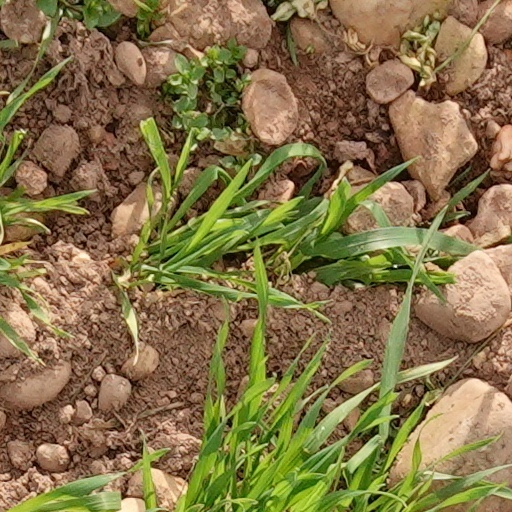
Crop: wheat